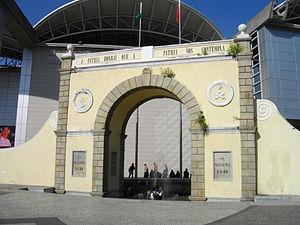
La Portas do Cerco est une porte-frontière située sur la pointe nord de la péninsule de Macao, en République populaire de Chine.